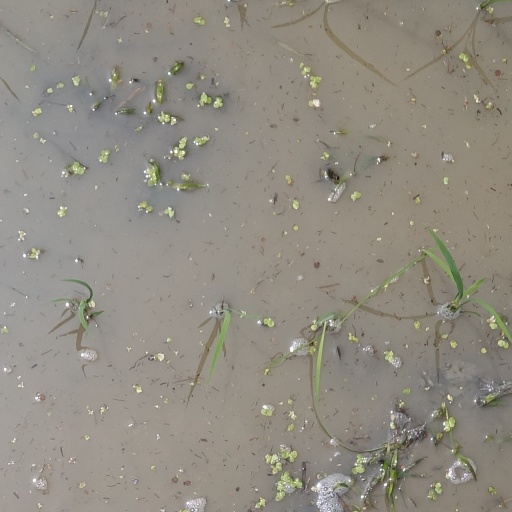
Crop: rice